Lunar Gateway

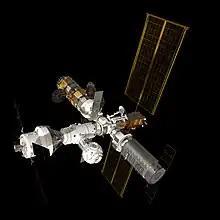
(Outdated) artist's concept of Lunar Gateway orbiting the Moon. The Orion MPCV is docked on the left.

Crewed flights to the Gateway are expected to use Orion and SLS, while other missions are expected to be done by commercial launch providers. In March 2020, NASA announced SpaceX with its future spacecraft Dragon XL as the first commercial partner to deliver supplies to the Gateway (see Gateway Logistics Services).